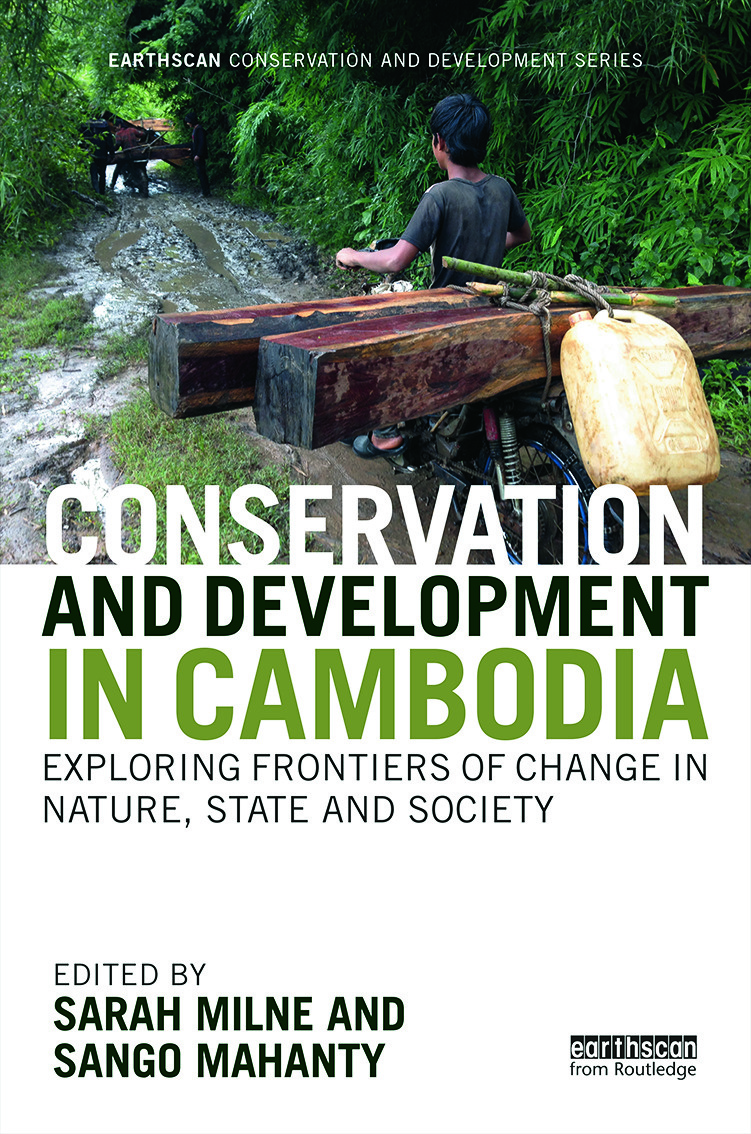
Conservation and Development in Cambodia - Hardback
Written by leading authorities from Australasia, Europe and North America, this book examines the dynamic conflicts and synergies between nature conservation and human development in contemporary Cambodia. After suffering conflict and stagnation in the late twentieth century, Cambodia has experienced an economic transformation in the last decade, with growth averaging almost ten per cent per year, partly through investment from China. However this rush for development has been coupled with tremendous social and environmental change which, although positive in some aspects, has led to rising inequality and profound shifts in the condition, ownership and management of natural resources. High deforestation rates, declining fish stocks, biodiversity loss, and alienation of indigenous and rural people from their land and traditional livelihoods are now matters of increasing local and international concern. The book explores the social and political dimensions of these environmental changes in Cambodia, and of efforts to intervene in and ‘improve’ current trajectories for conservation and development. It provides a compelling analysis of the connections between nature, state and society, pointing to the key role of grassroots and non-state actors in shaping Cambodia’s frontiers of change. These insights will be of great interest to scholars of Southeast Asia and environment-development issues in general.
Brand: Taylor & Francis
Category: Business & Industrial > Forestry & Logging